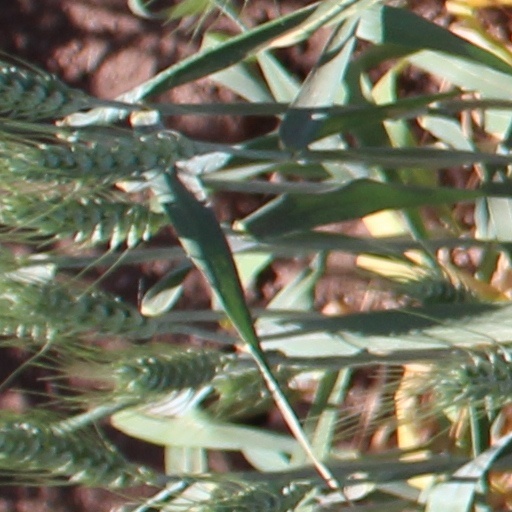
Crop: wheat